Toxic (song)

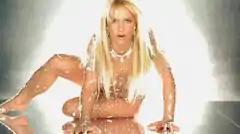
A blonde woman wearing diamonds encrusted on her skin. She is sitting in front of a bright light.

The music video begins with an open shot of an airplane flying and preceded by three menacing dark birds, referencing the works of Hong Kong director John Woo. Spears appears with blonde hair dressed as a flight attendant, lifting the in-flight intercom as if on a phone call. After serving some of the passengers, she "accidentally" spills a drink into the lap of a seated male passenger; later beckoning a middle-aged, overweight, bespectacled male passenger to the bathroom where she seduces him. She peels off the man's mask to reveal an attractive man (Matthew Felker) underneath it and steals a black pass from his pocket as they passionately kiss. Spears then appears, completely re-dressed and with red hair, standing in a futuristic Paris, similar to the film "Blade Runner" (1982), and takes a ride on the back of a Ducati 999, driven by a shirtless male (Tyson Beckford). She wears a tight black catsuit and sports red hair, inspired by the character of Sydney Bristow (Jennifer Garner) from the television series "Alias". As they speed past a woman, the draft from the motorcycle lifts up her dress, a homage to the iconic Marilyn Monroe scene in the film "The Seven Year Itch" (1955). They also pass two women, erotically frolicking in a store window.